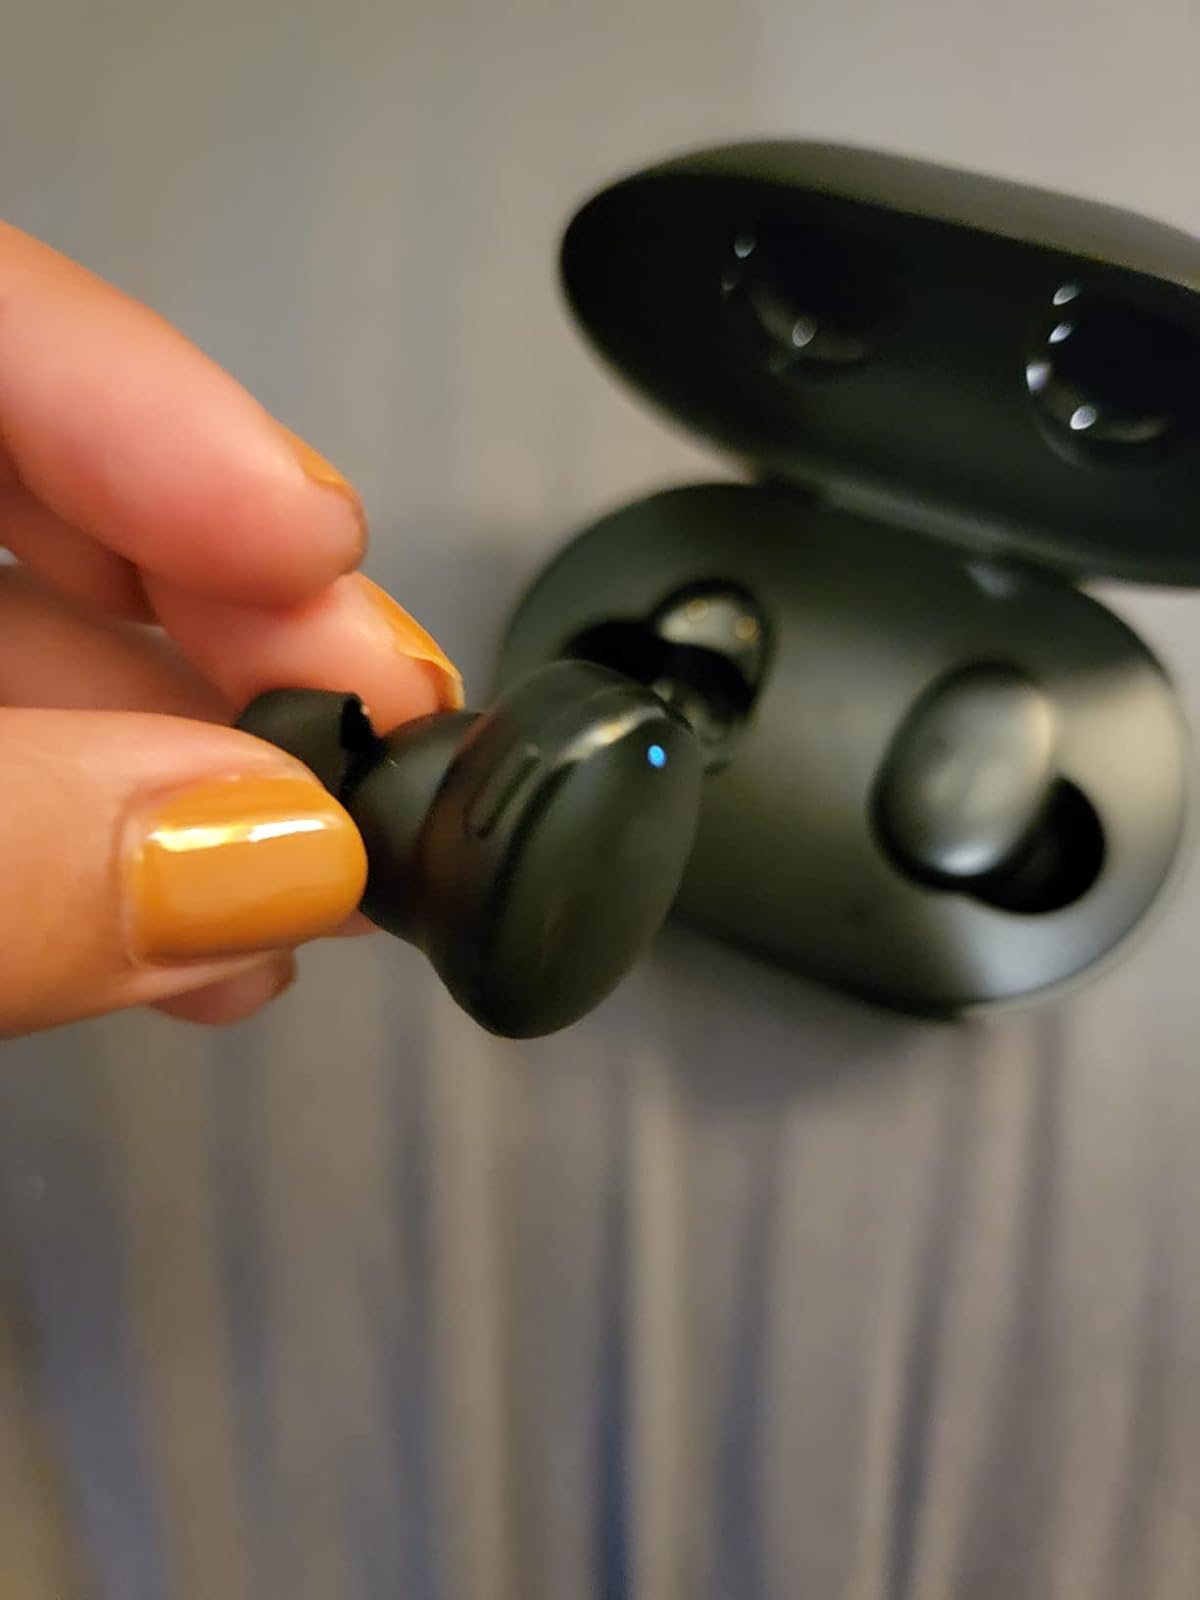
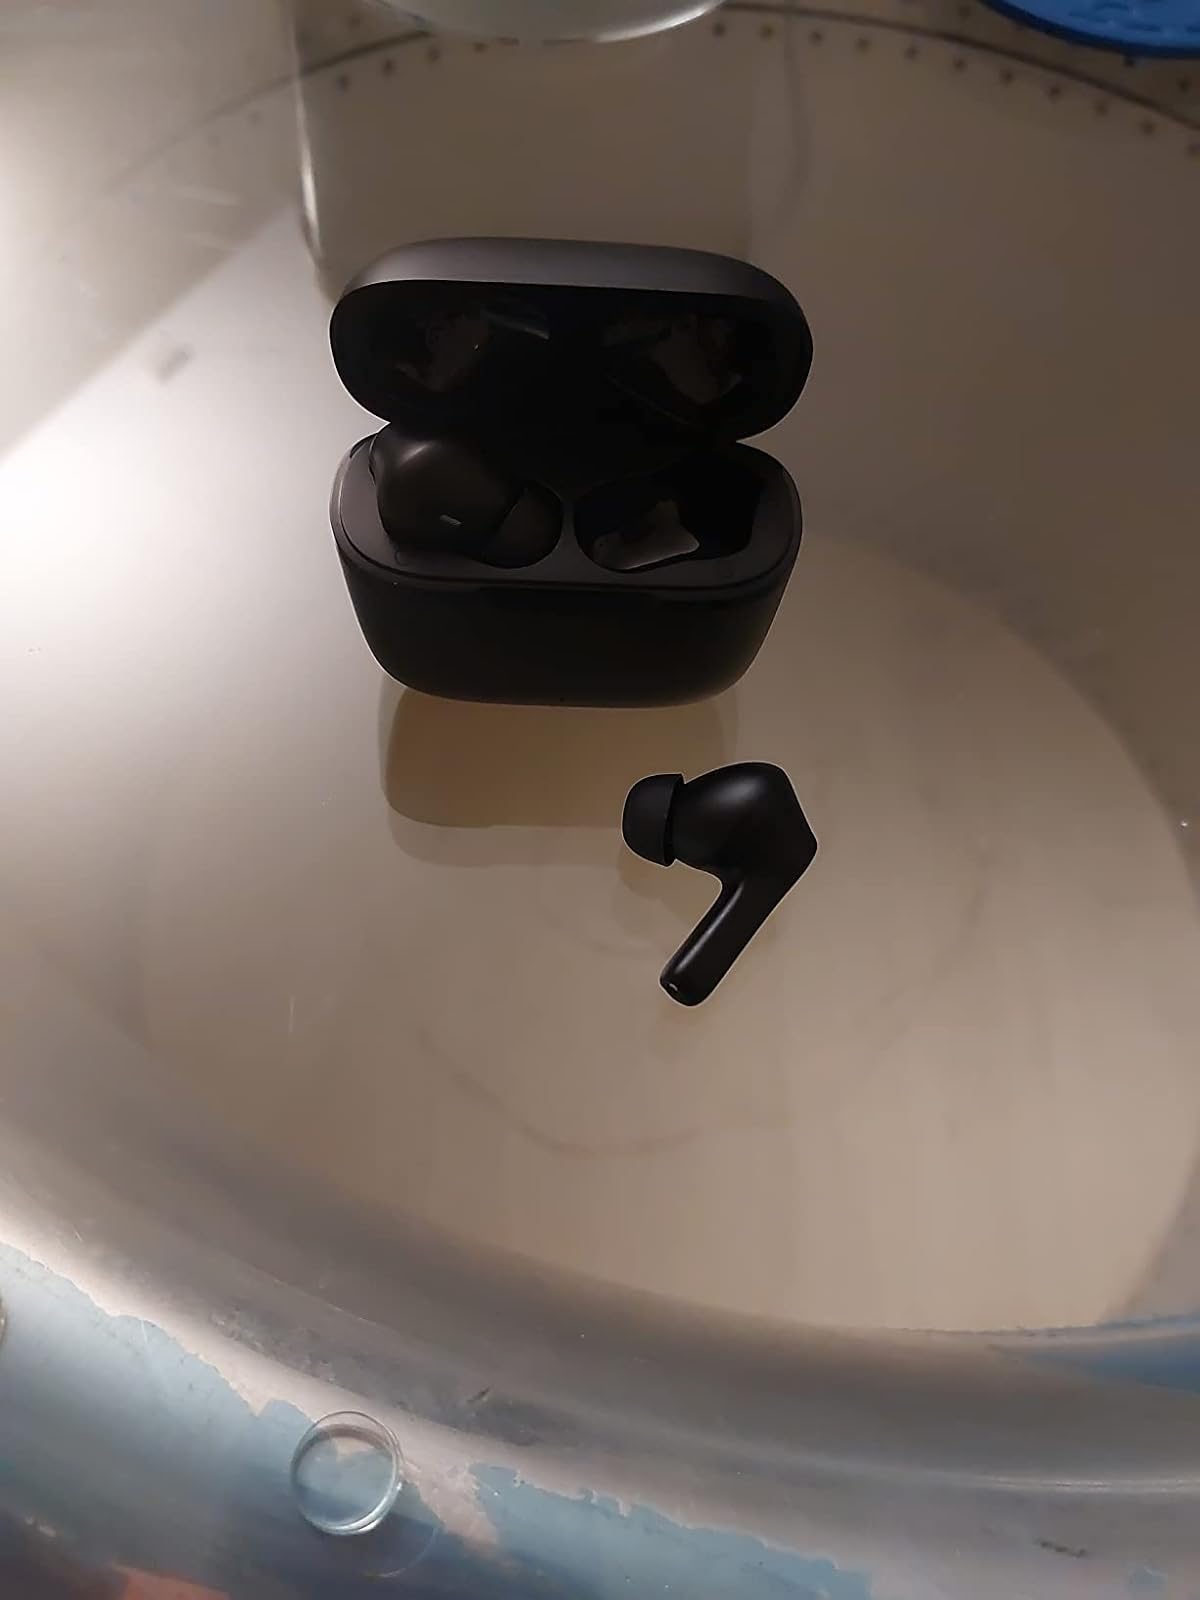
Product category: earbuds
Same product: no